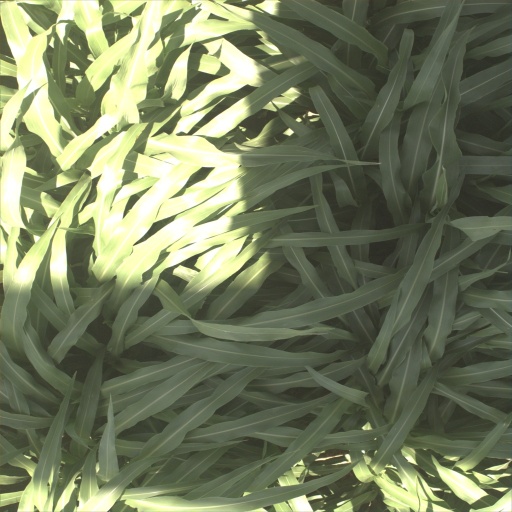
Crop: sorghum